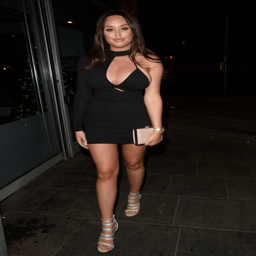
tv personality spotted on a night out with friends wearing a short black dress